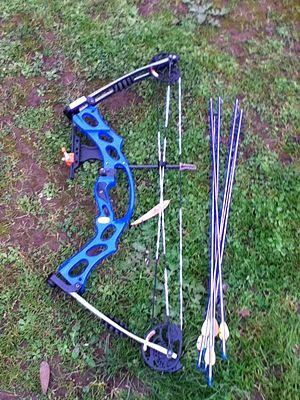
Hoyt est une entreprise américaine de matériel pour le tir à l'arc basé à Salt Lake City.